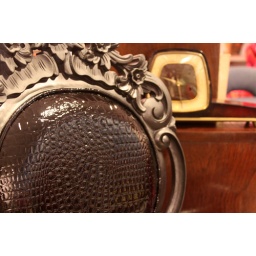
SOLD--Baroque chair in matte black and patent-style mock croc.